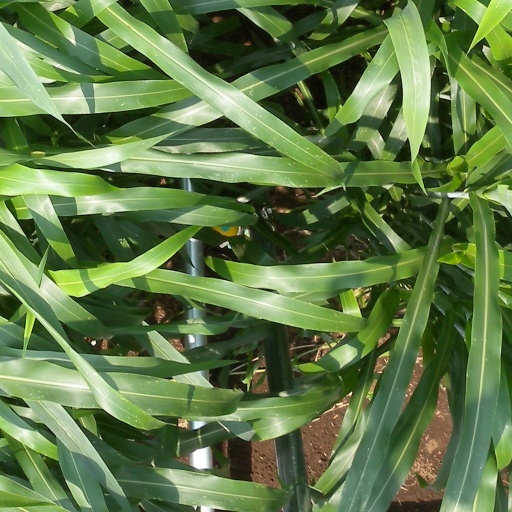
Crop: sorghum